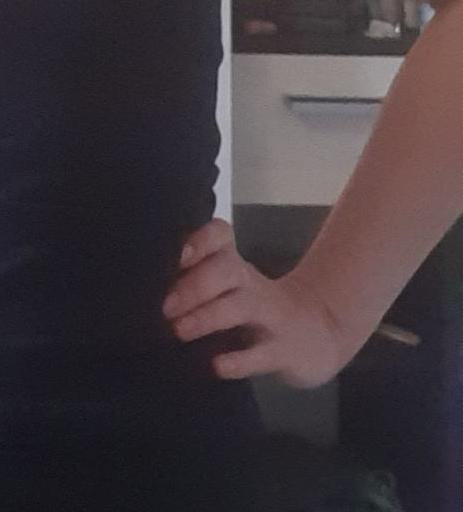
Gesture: no_gesture